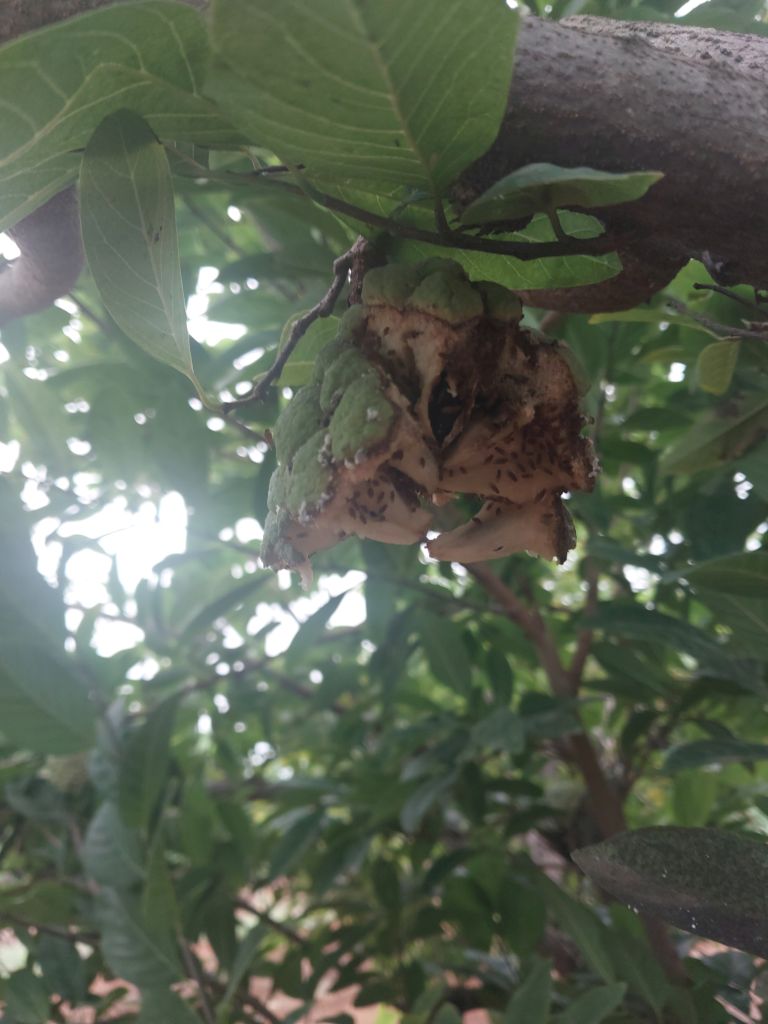
Disease label: Mealy Bug